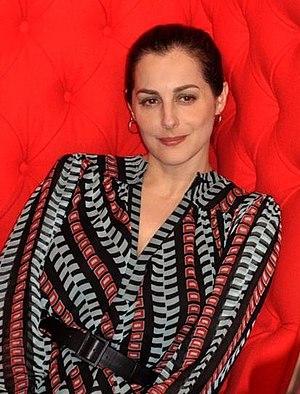
Amira Casar au festival du film de Cabourg
Amira Casar est une actrice française, née le 1ᵉʳ mai 1971 à Londres.